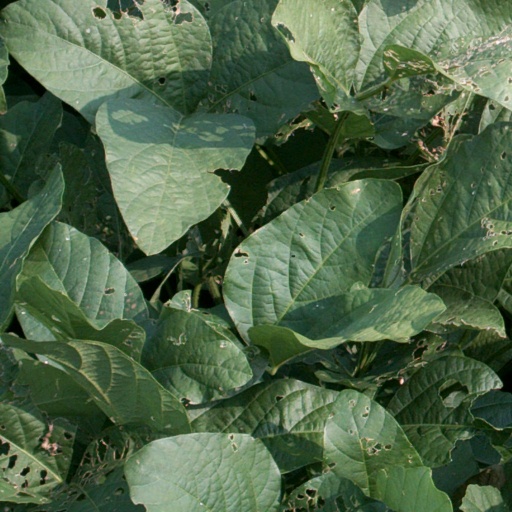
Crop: soybean